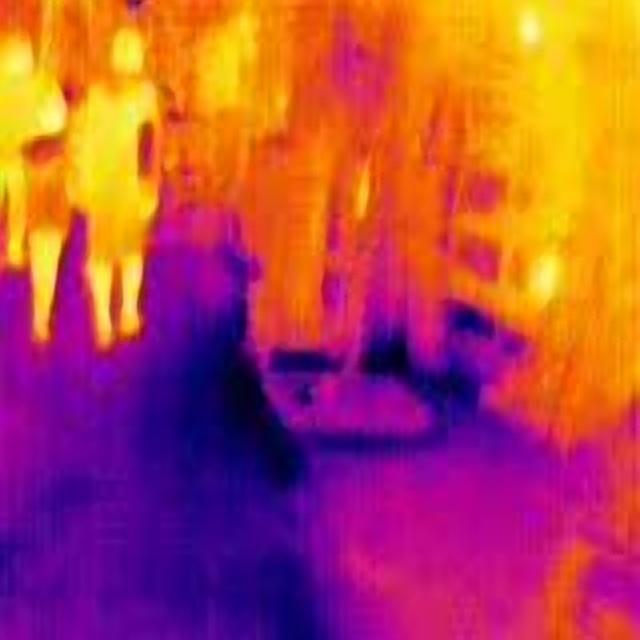
Detected objects:
label: person
label: person
label: person